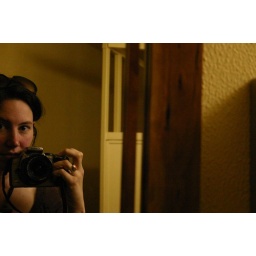
my obligatory bathroom mirror self-portrait; in Frank Lloyd Wright's bathroom, Madison, Wisconsin.